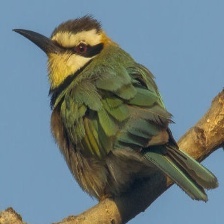
Species: WHITE THROATED BEE EATER
Scientific name: MEROPS ALBICOLLIS
ImageNet parent category: bee_eater